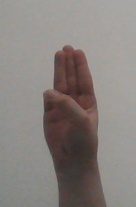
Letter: thaa